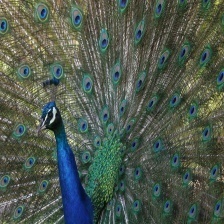
Species: PEACOCK
Scientific name: PAVO CRISTATUS